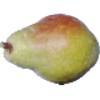
Label: Pear Williams 1